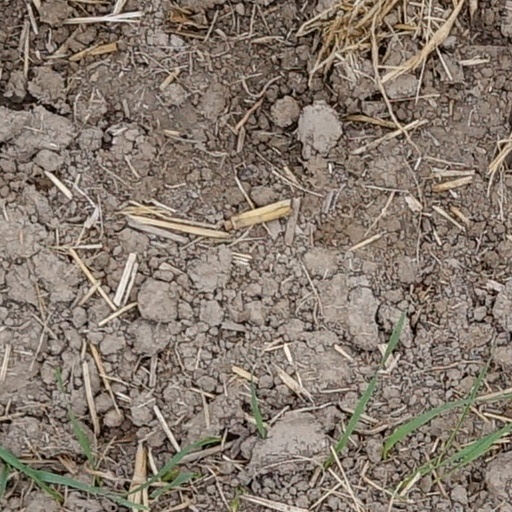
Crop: wheat